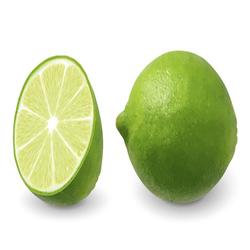
Label: Lemon